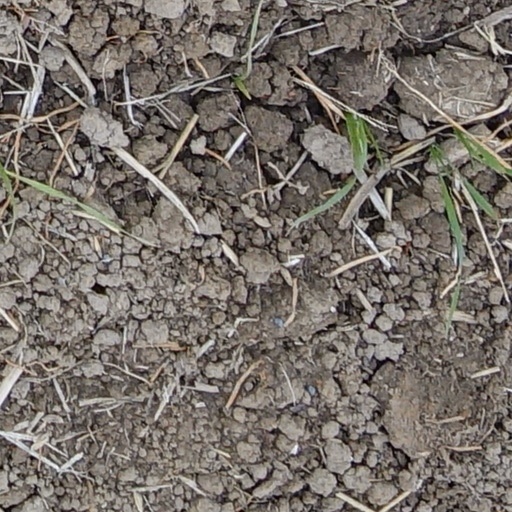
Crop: wheat